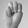
ASL letter: M